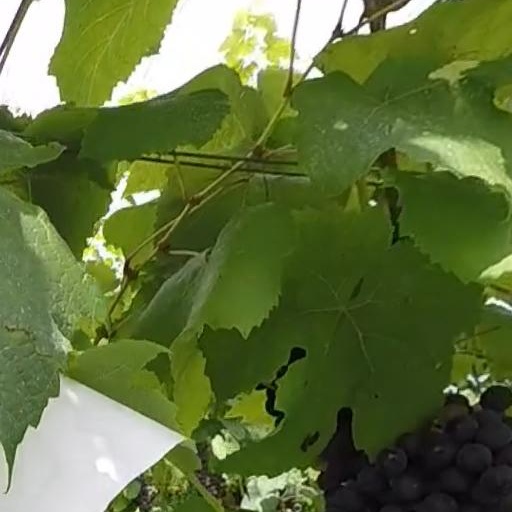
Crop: grape